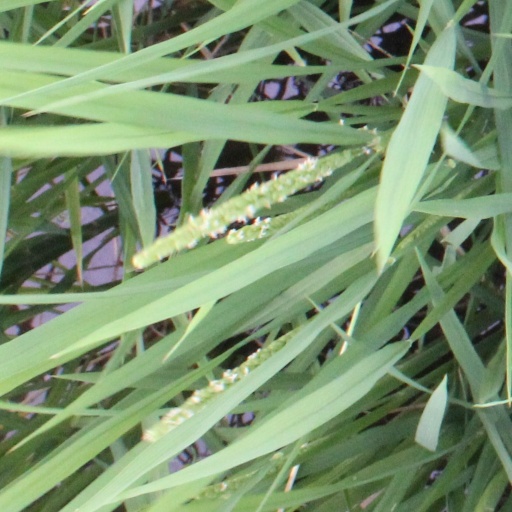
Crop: rice